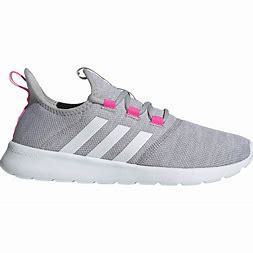
Brand: Adidas
Model: Cloudfoam Pure 2